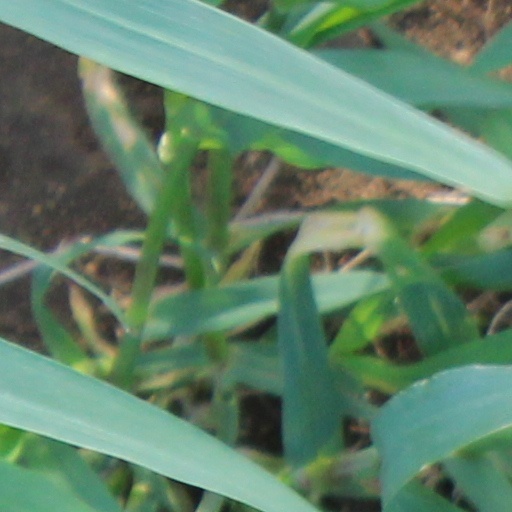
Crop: wheat